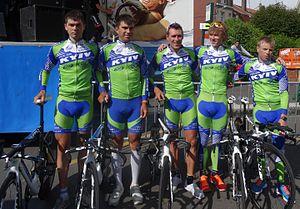
Reportage photographique réalisé le vendredi 23 mai 2014 à l'occasion du départ de la première étape du Paris-Arras Tour 2014 à Lens, Pas-de-Calais, Nord-Pas-de-Calais, France. Depicted people: Andrii Bratashchuk, Oleksandr Polivoda, Oleksandr Kvachuk, Oleksandr Golovash and Oleksandr Prevar
L'équipe cycliste Kyiv-Kolss est une équipe cycliste ukrainienne créée en 2009 et ayant le statut d'équipe continentale de 2010 à 2017. Elle disparaît à l'issue de la saison 2017 et réapparaît en 2019.